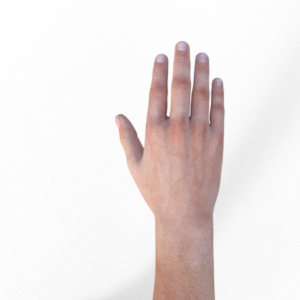
Label: paper